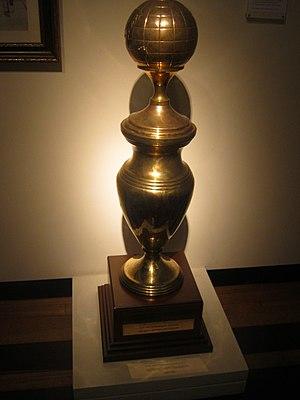
Miss Univers 1958, est la 7ᵉ édition du concours de Miss Univers a lieu en juillet 1958, au Long Beach Municipal Auditorium, à Long Beach, Californie, États-Unis